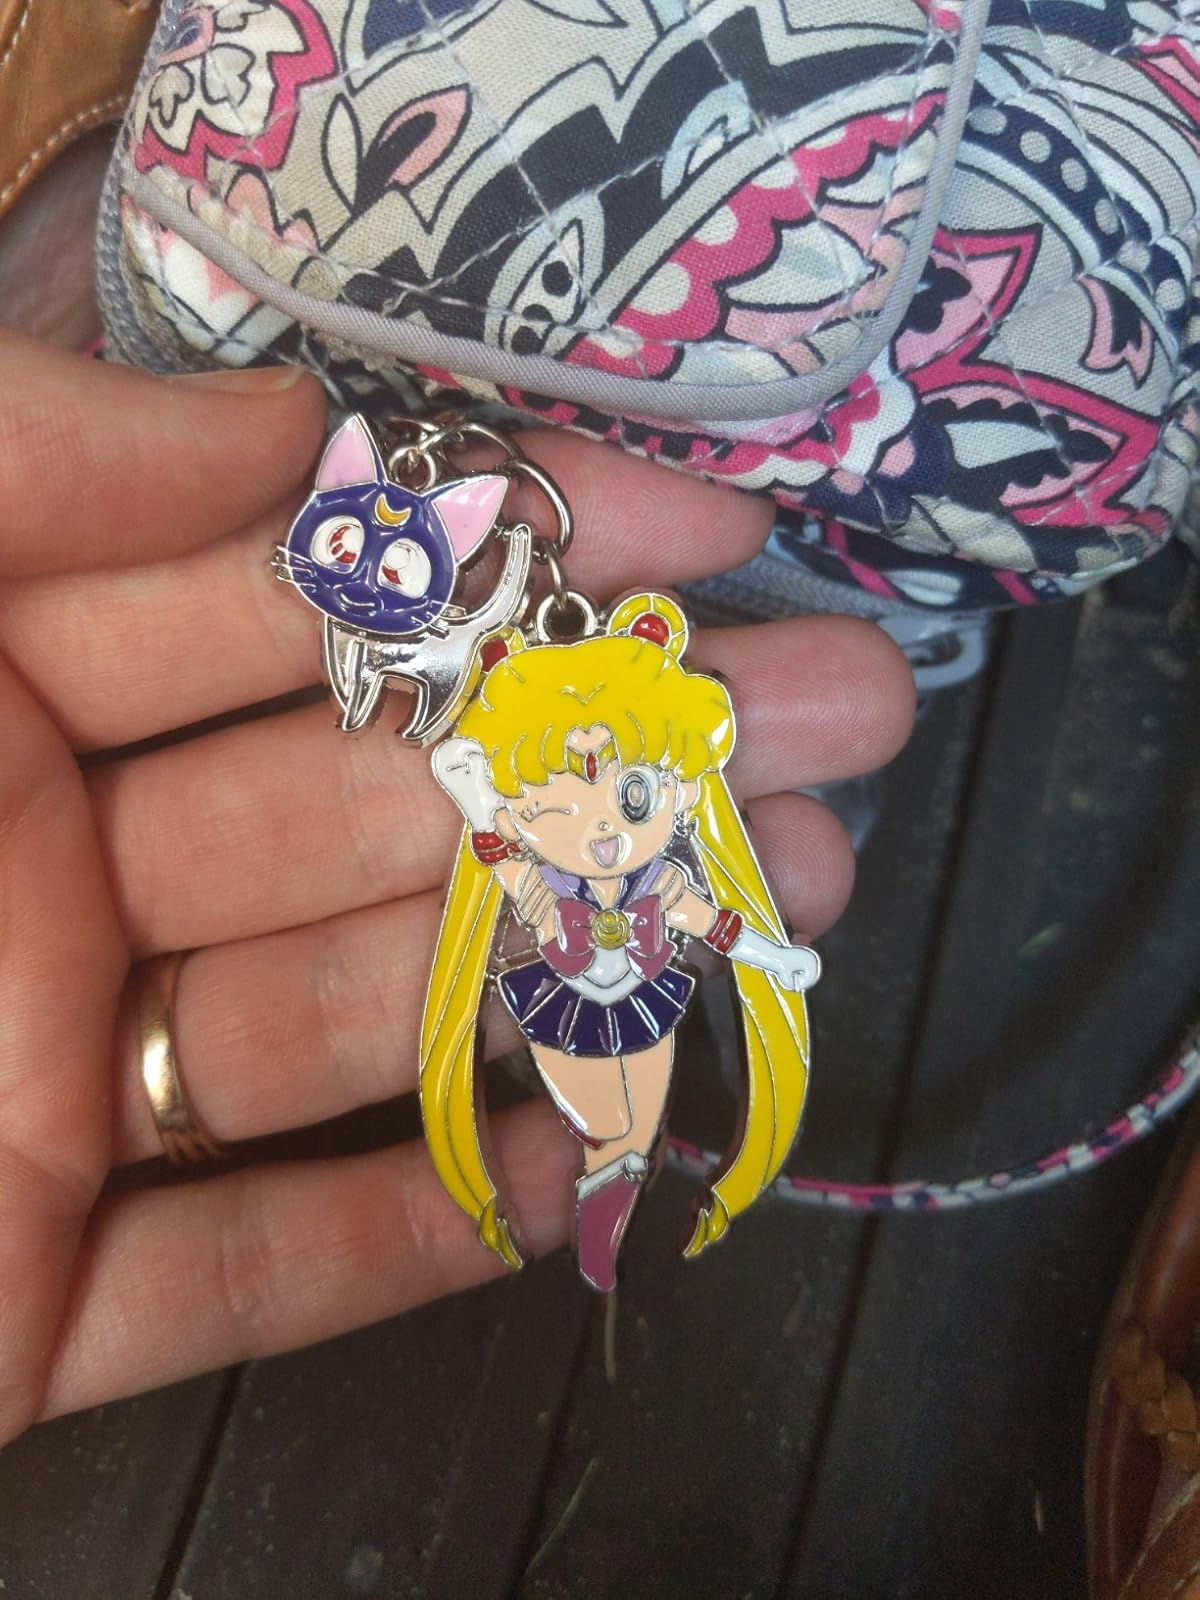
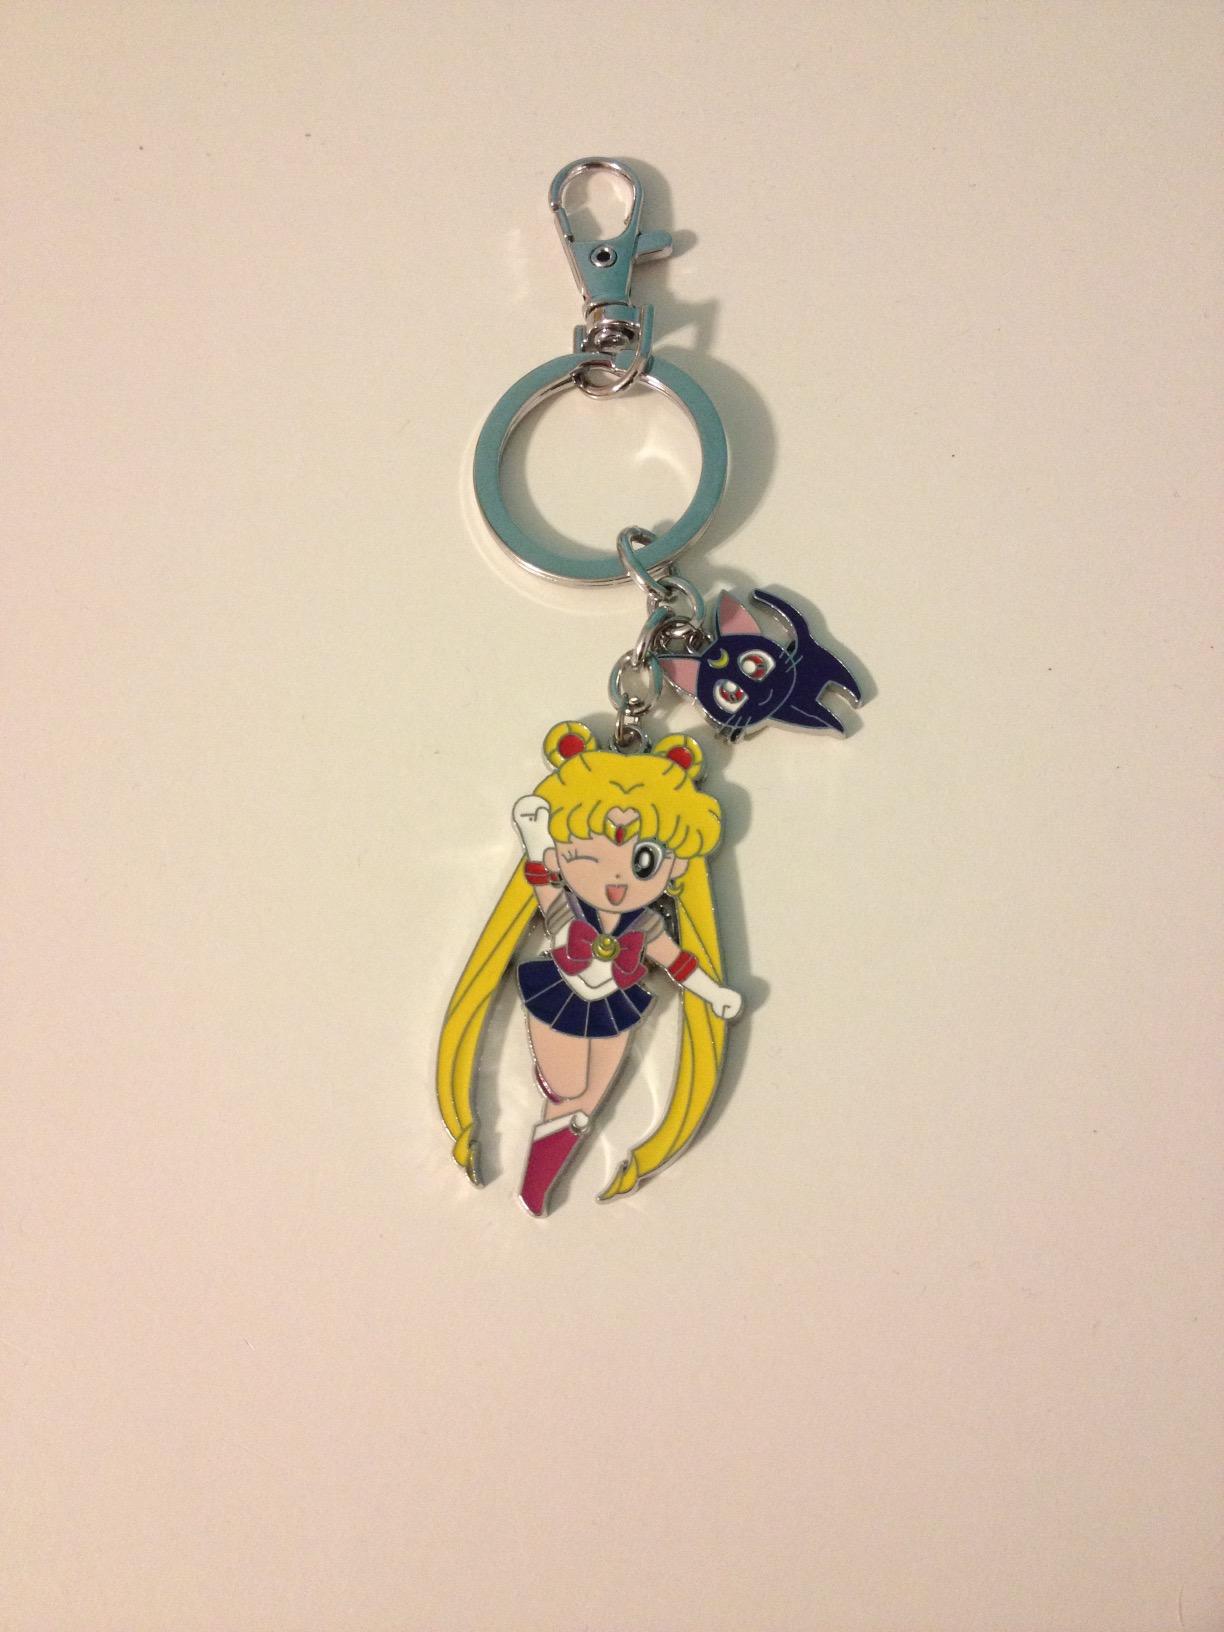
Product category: accessories_keychain
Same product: yes